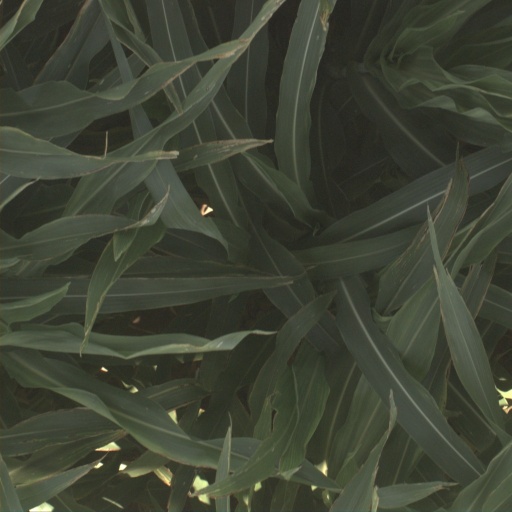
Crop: sorghum